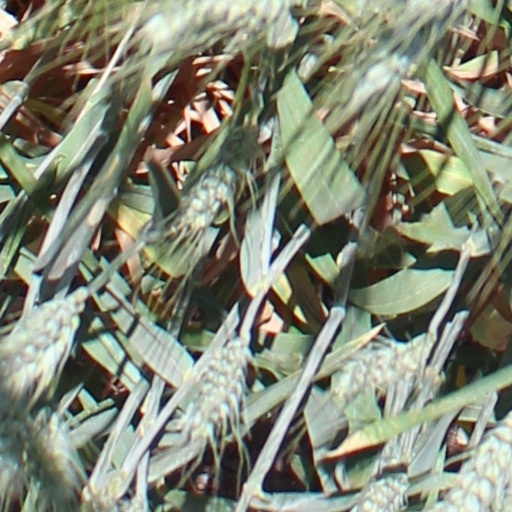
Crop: wheat